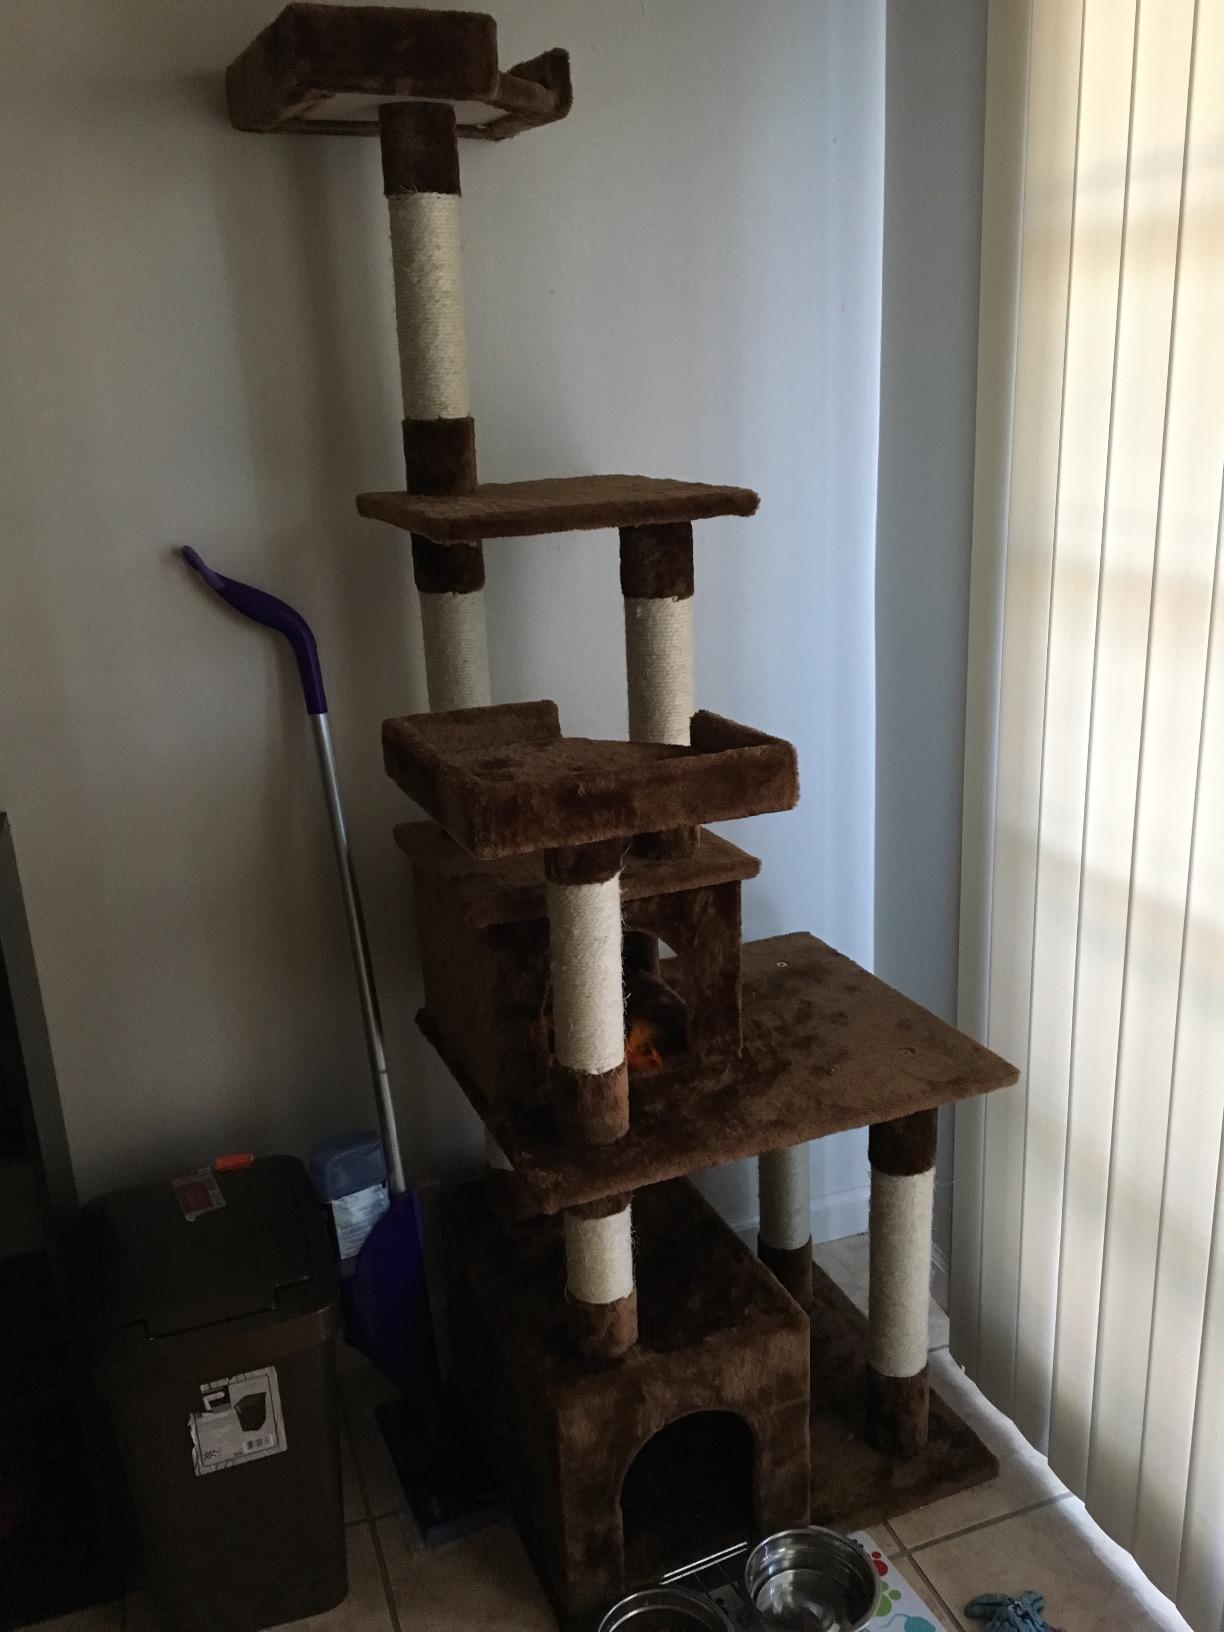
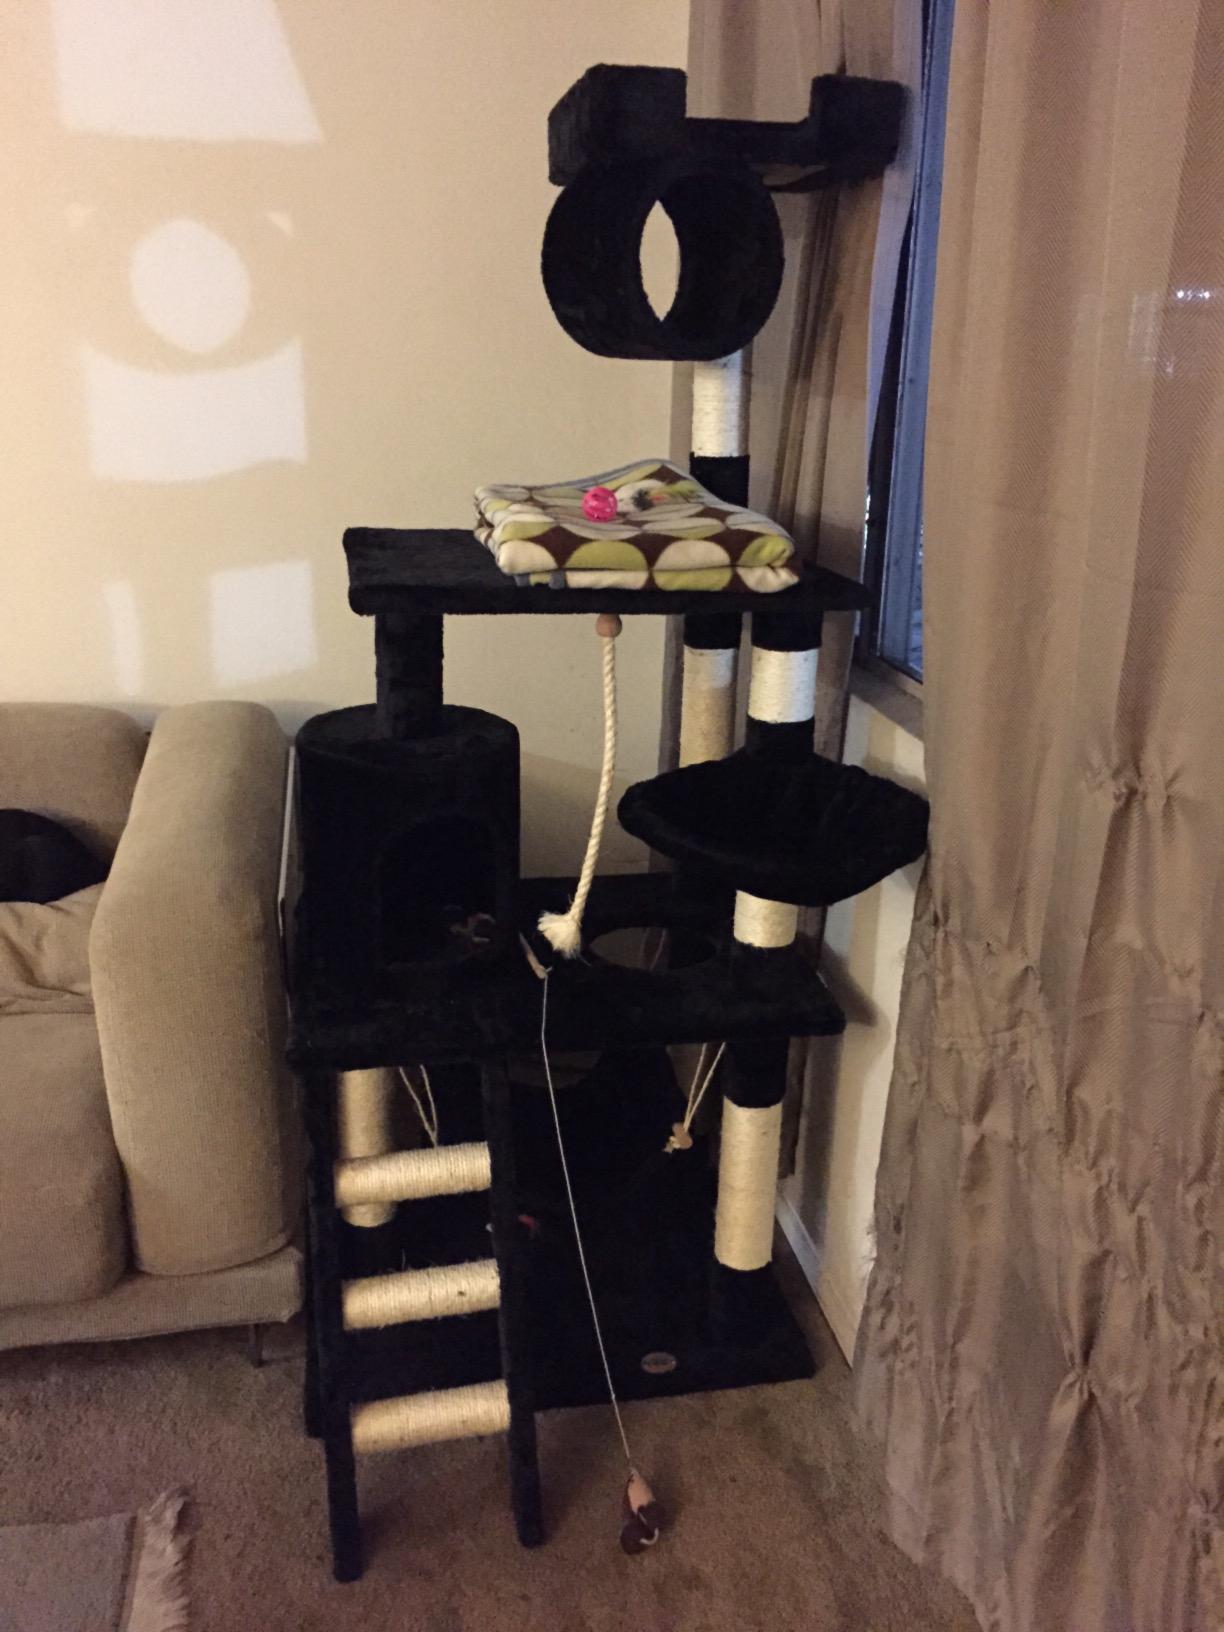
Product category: items_cat tree
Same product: no